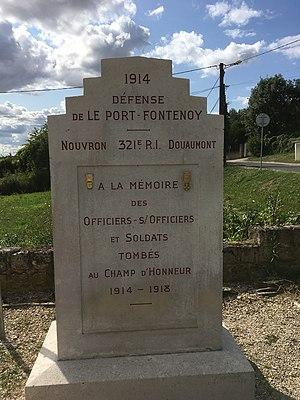
Monument commemoratif au 321 ème régiment d’infanterie engagé pensant la guerre de 14-18 à Fontenoy dans l’Aisne
Le 321ᵉ régiment d'infanterie est un régiment d'infanterie de l'Armée de terre française constitué en 1914 avec les bataillons de réserve du 121ᵉ régiment d'infanterie.